Roman Mavlanov

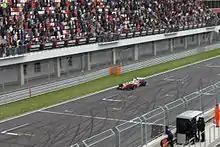
Mavlanov during Race 1 of the 2014 Formula Renault 3.5 Series season at Moscow Raceway.

Born in Moscow, Mavlanov began his racing career in karting at the age of 13 in the Russian cups, collecting titles in various classes.